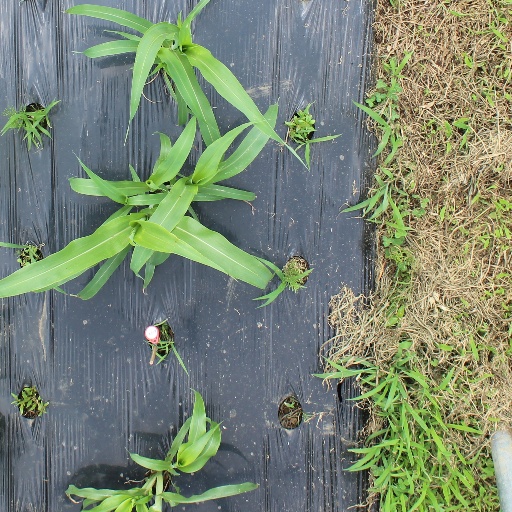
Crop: sorghum